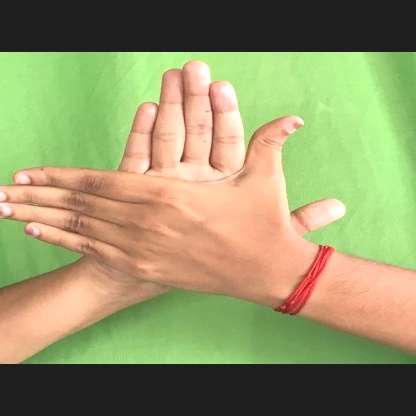
Mudra: Chakra